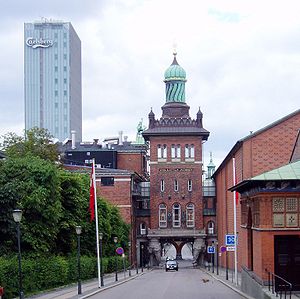
Vilhelm Dahlerup / Værker
Elefantporten på Carlsberg
Jens Vilhelm Dahlerup var én af 1800-tallets mest anvendte danske arkitekter. Han har tegnet et stort antal bygninger i København og har om nogen præget byen. Stilmæssigt var han ikke en banebrydende arkitekt, idet han arbejdede inden for den europæisk orienterede historicisme. I en periode arbejdede han sammen med andre kunstnere om udformningen af orlogsskibenes udsmykning. Dahlerup væsentligste elev var Anton Rosen, der havde samme dekorative talent som sin læremester, men til forskel fra ham arbejdede i en mere frigjort periode.